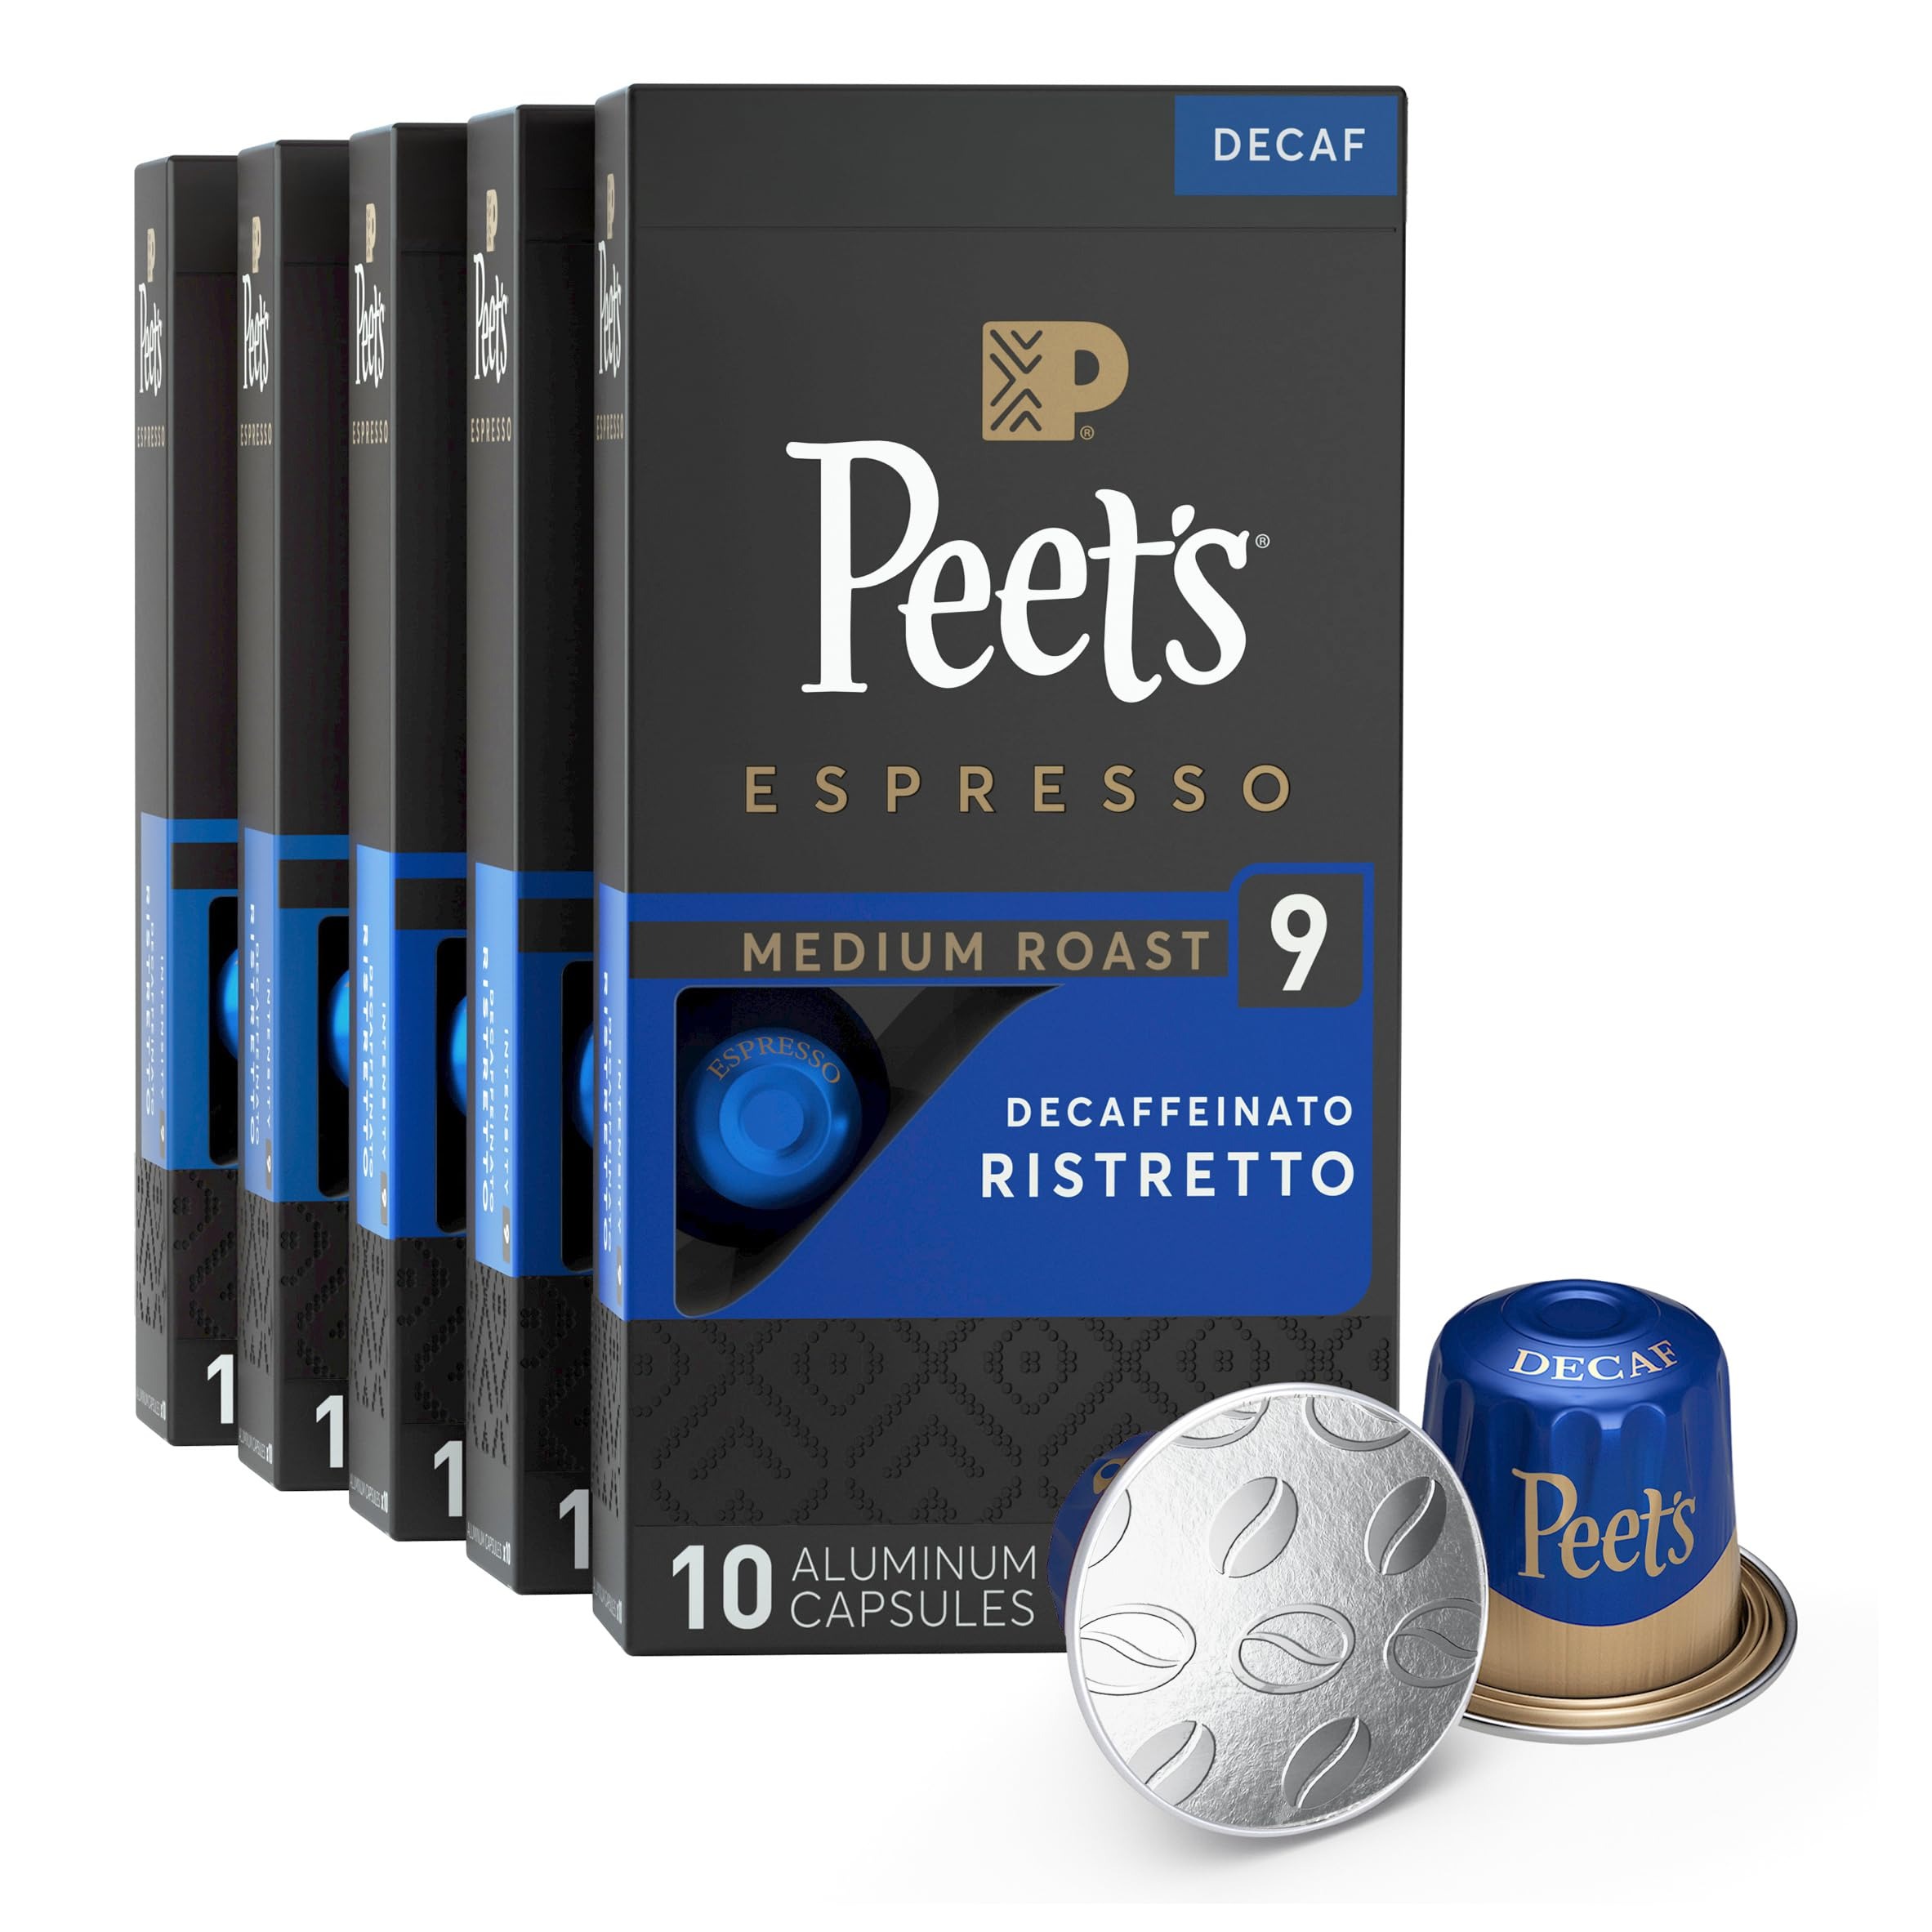
Item Name: Peet's Coffee, Medium Roast Decaf Espresso Capsules, Compatible with Nespresso Original Machine - Decaf Ristretto Intensity 10, 50 Count (5 Boxes of 10 Espresso Capsules)
Bullet Point 1: Contains five (5) Boxes of 10 Peet's Decaffeinato Ristretto - Intensity 9 Medium Roast Decaffeinated Coffee Single Cup Espresso Capsules (50 Espresso Capsules Total)
Bullet Point 2: Flavor and Roast: Decaf, Dark Roast - Intensity 9. Fragrant and nutty with a luxurious finish. 100% Arabica Coffee
Bullet Point 3: Peet’s Espresso Capsules are compatible with the Nespresso Original Machines*, Essenza Mini, Essenza Plus, Pixie, CitiZ, Lattissima, KitchenAid, and Creatista Nespresso Original machines.* Not compatible with Nespresso Vertuo machines. *Peet's is not affiliated with the Nespresso brand.
Bullet Point 4: Recyclable: Peet’s aluminum capsules are recyclable through our mail-back program. Each aluminum capsule is sealed to preserve that delicious aroma and flavor for an intense espresso experience
Bullet Point 5: How to Brew: Peet's capsules work with Ristretto (0.85 OZ / 25 ml) or Espresso (1.35 OZ / 40 ml) pulls on your brewer.
Value: 50.0
Unit: Count

Price: 21.345